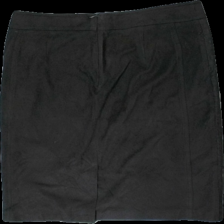
View: back
Type: Skirt
Category: Ladies
Brand: Gerry Weber
Colors: Brown
Material: 100% polyester
Cut: Regular
Size: 38
Season: All
Stains: Minor
Price range: <50
Recommended usage: Export